Whakamana Cannabis Museum

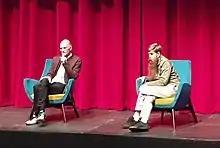
Mayell (left) and Gray taking questions on Whakamana at the University of Canterbury, October 2019

In mid-2019 the museum left Dunedin and relocated to Christchurch. Gray teamed with Michael Mayell, a social entrepreneur and environmentalist known for founding the snack company Cookie Time. Mayell has an interest in the emerging hemp economy and argues that it could allow New Zealand to reduce its reliance on dairy farming.